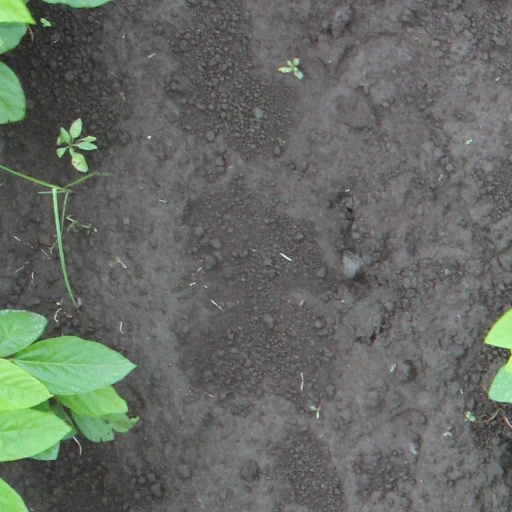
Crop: soybean